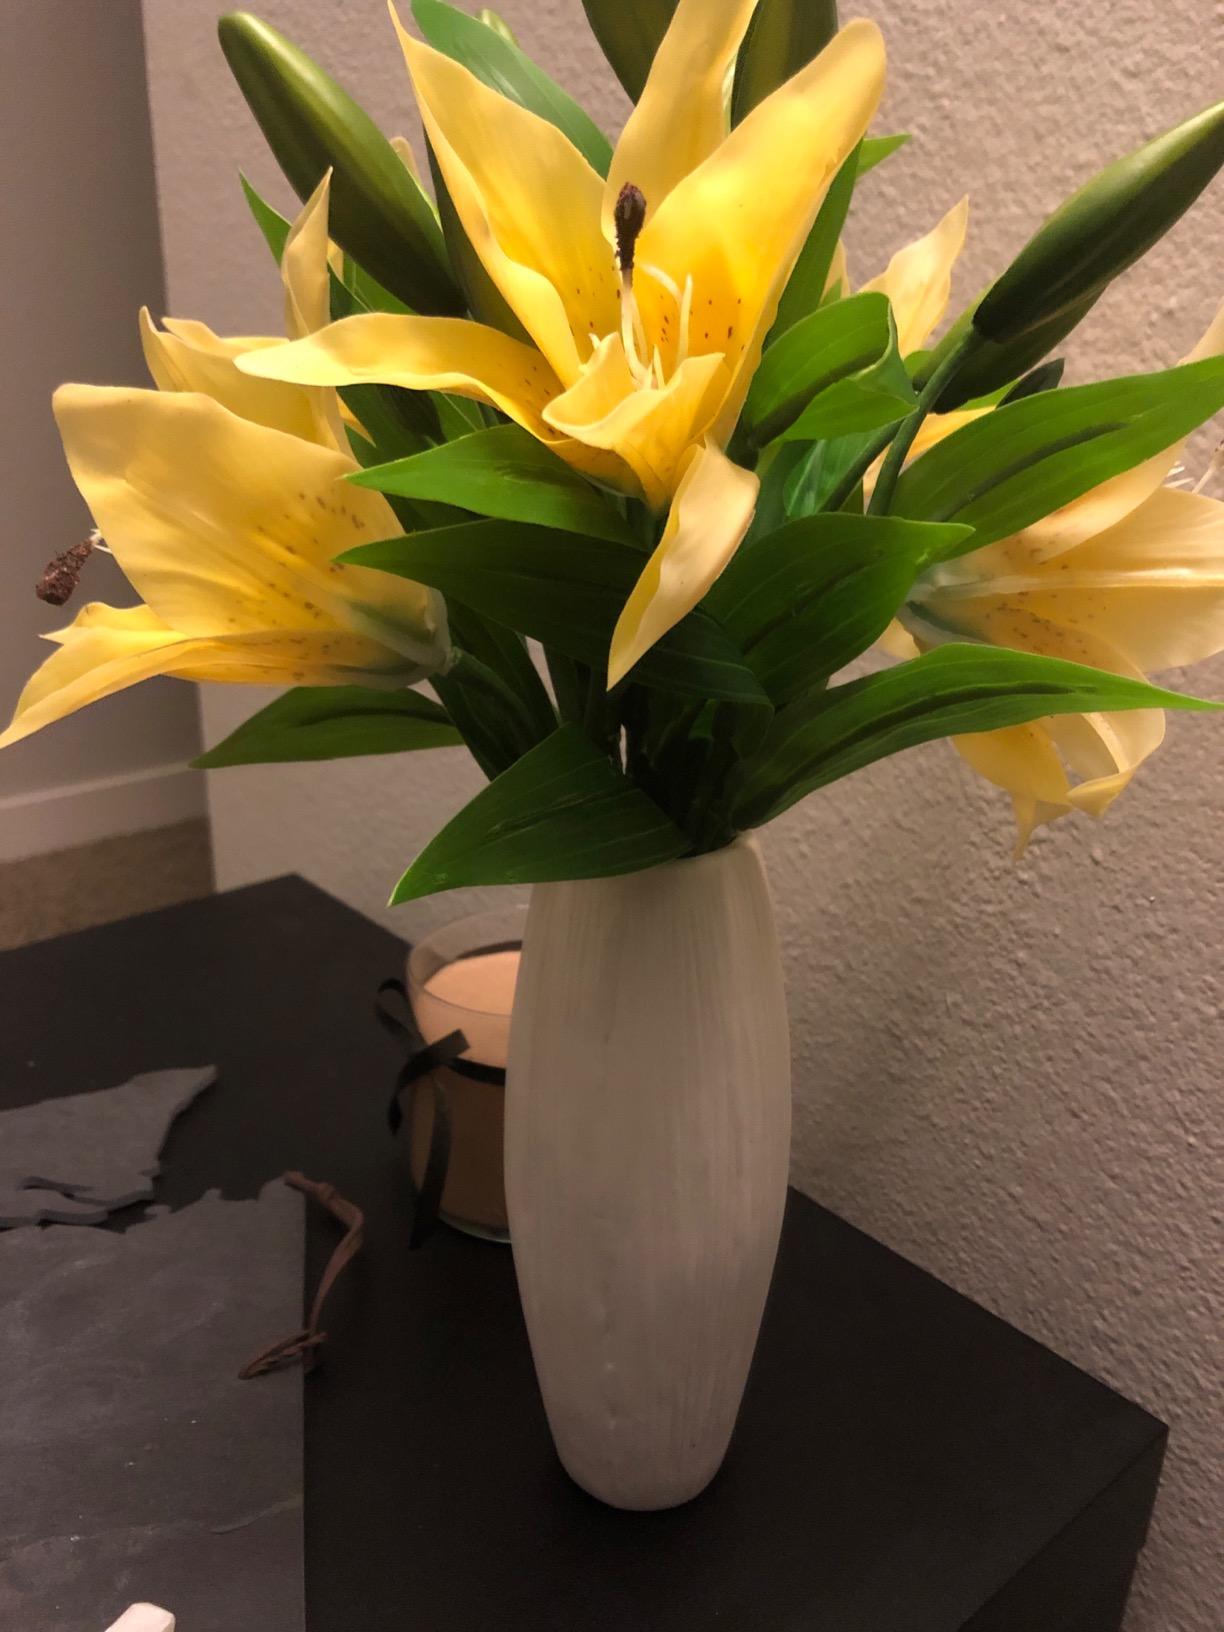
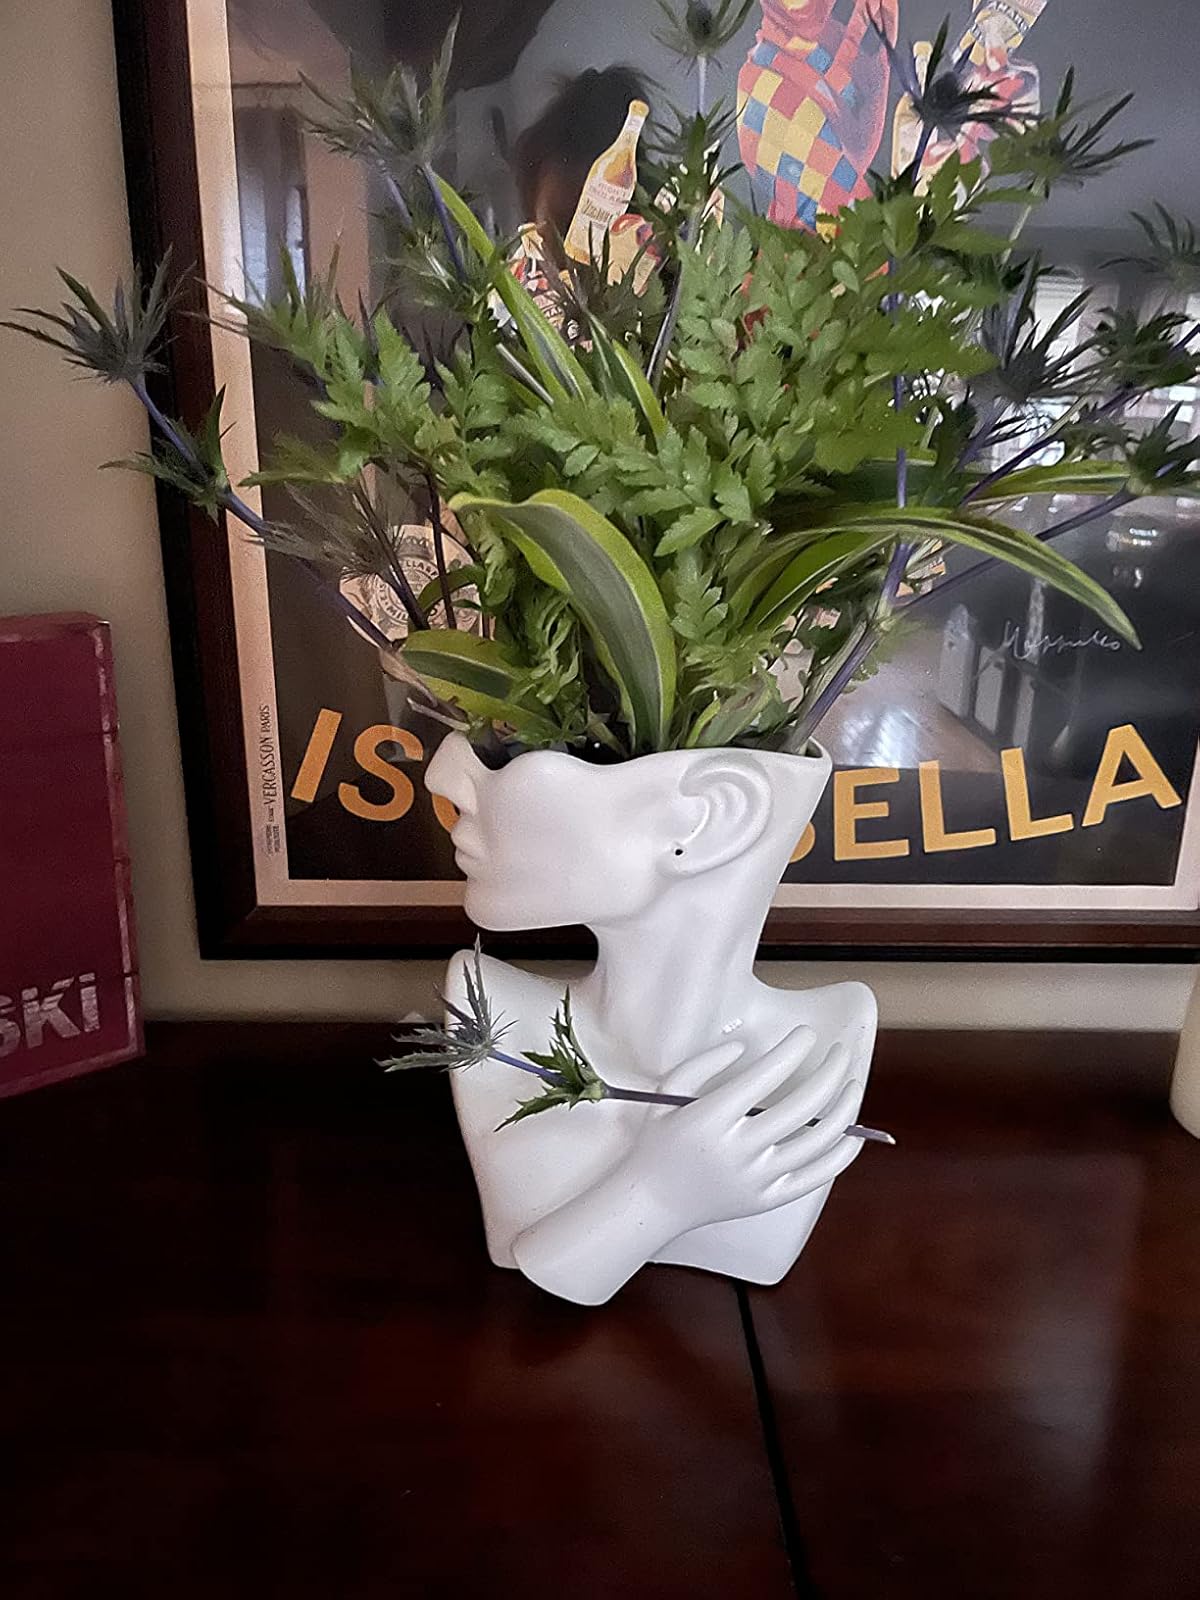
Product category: vase
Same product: no